Cultural depictions of Maximilian I, Holy Roman Emperor

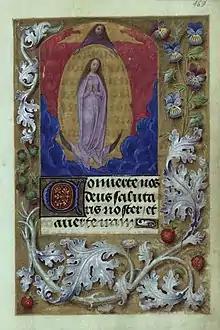
Assumption of the Virgin from the "Berlin Book of hours of Mary of Burgundy and Maximilian", dated around 1482, Staatliche Museen zu Berlin, Kupferstichkabinett Handschrift 78 B 12. "And a great sign appeared in heaven: A woman clothed with the sun, and the moon under her feet, and on her head a crown of twelve stars."

The motet's text by George Slatkonia, expanding on the antiphon, reads: "The most prudent Virgin, who brought holy joys to the world, and transcended all spheres, and melted the stars beneath her feet with brilliant beams and gleaming light [...] the Mother of the eternal almighty, the Queen, powerful in Heaven, on land and at sea, whose divinity is deservingly venerated [and whom] every spirit and human being adores? We call upon you, Michael, Gabriel and Raphael, to pour upon her ears chaste vows and prayers for the holy Empire, for the Emperor Maximilian; may the omnipotent Virgin grant that he conquer his malicious enemies; may he restore peace to the people and safety to the lands. [...] the highest place belongs to Him by whom you were assumed, to whom you shine beautiful as the moon and are as excellent as the sun."